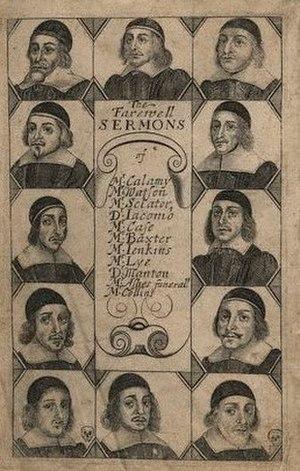
Les non-conformistes, appelés aussi dissidents, étaient ceux qui, en Angleterre, refusaient de suivre la doctrine de l'Église anglicane. Il s'agissait notamment des puritains, des presbytériens ou calvinistes, des anabaptistes et plus tard des quakers. On oppose les non-conformistes aux Conformistes.